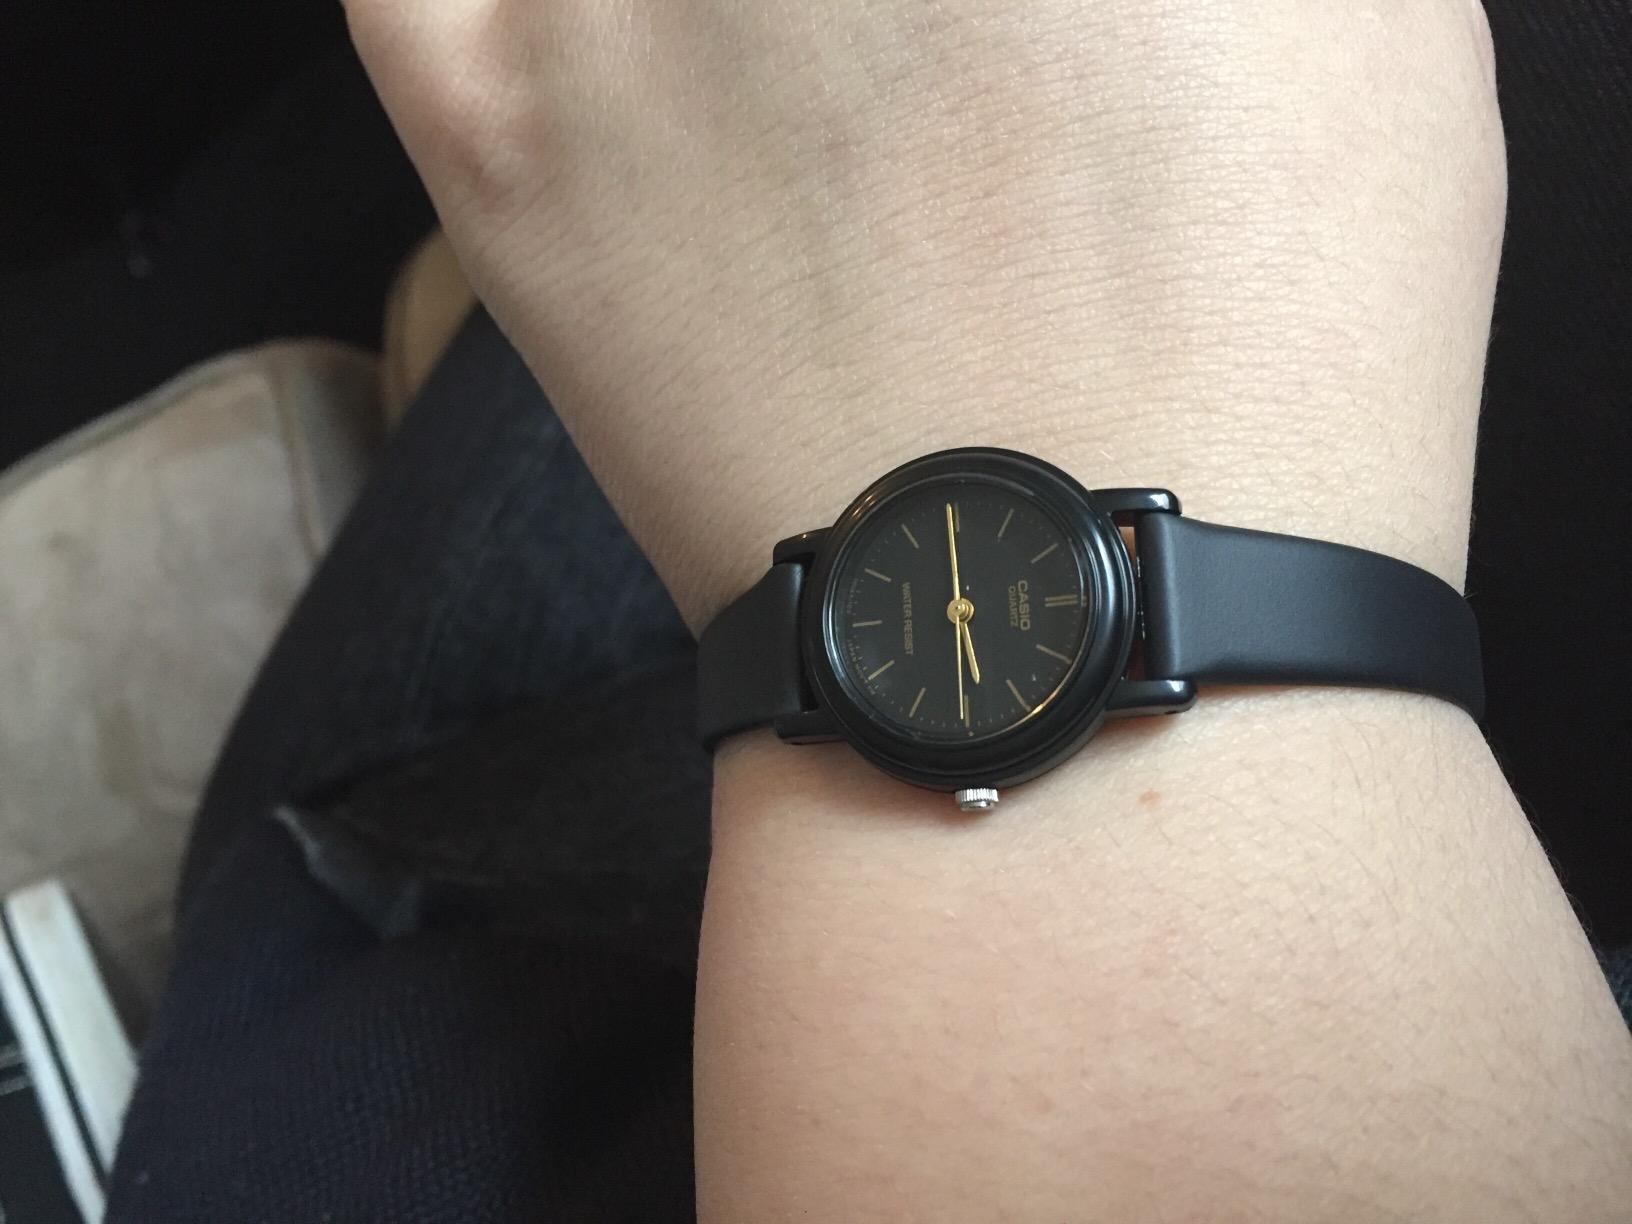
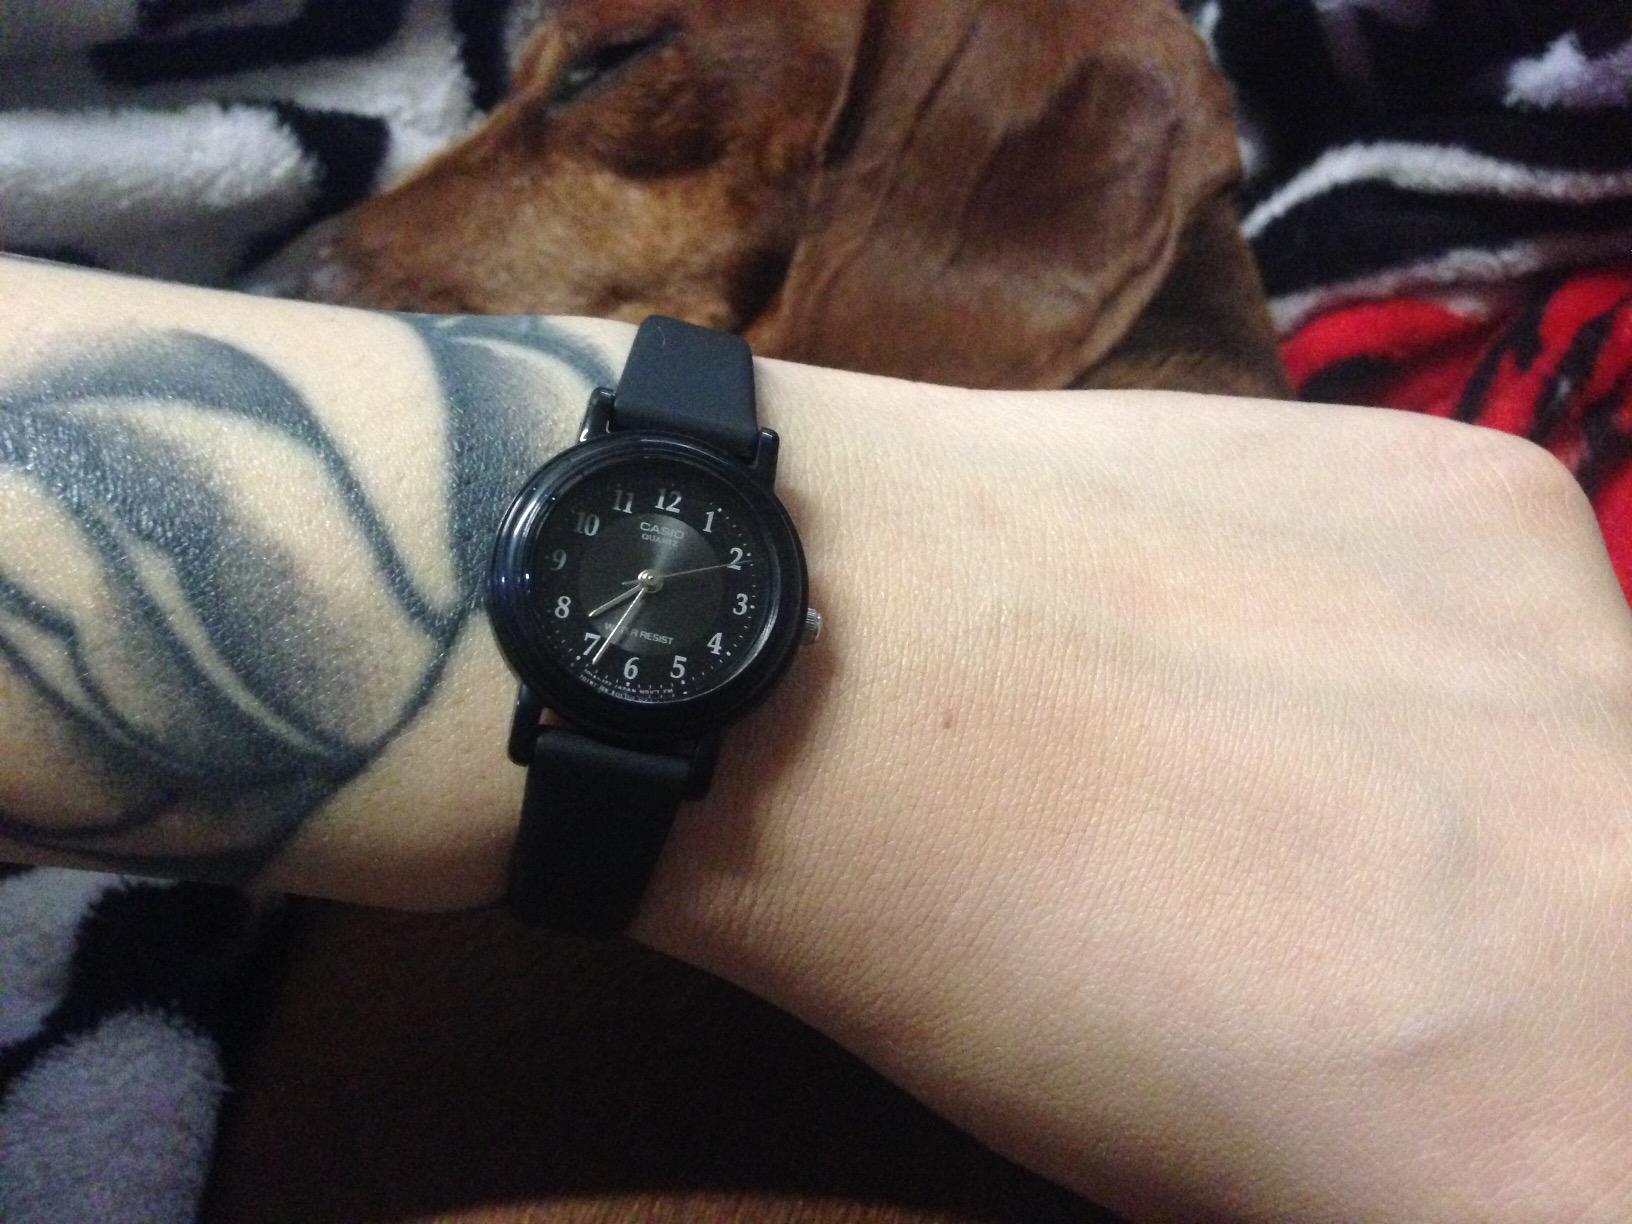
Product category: accessories_watch
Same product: no